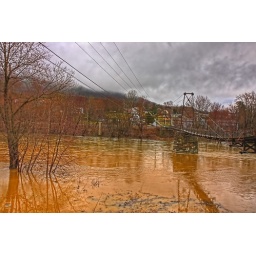
The James River at Buchanan,Va. Heavy rain combined with snowmelt in the mountains brought the river up to flood stage.